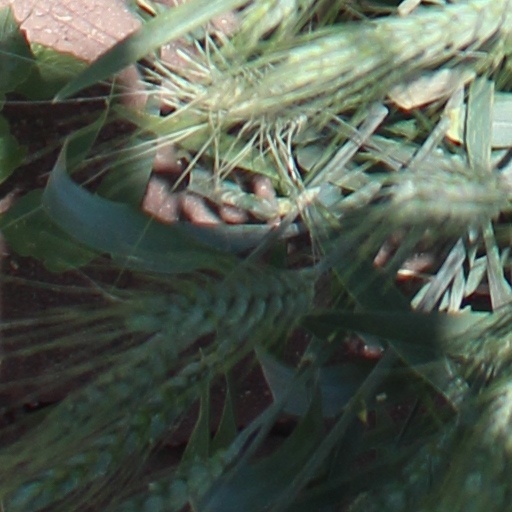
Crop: wheat